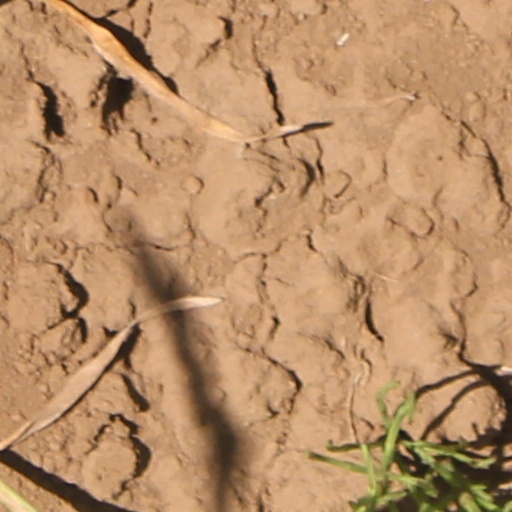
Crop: wheat